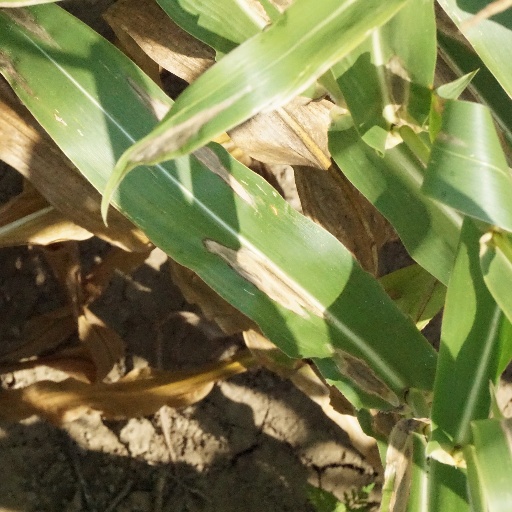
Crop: maize; corn